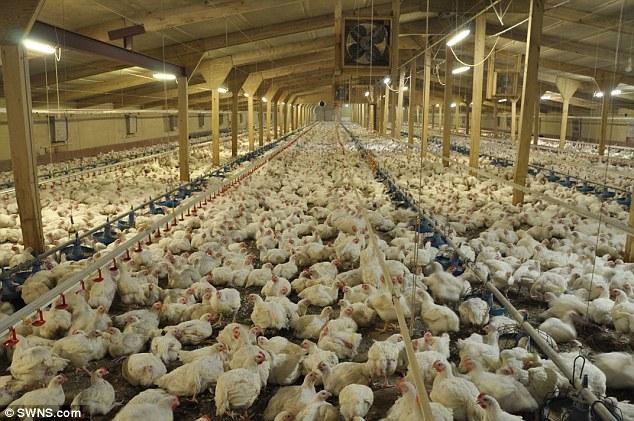
Kuku wengi wa rangi nyeupe wakiwa ndani ya mabanda yao makubwa yenye mpangilio mzuri wamesimama huku wakiendelea kula, kuku hao hufugwa kwa ajili ya nyama inayosindikwa na kusambazwa sokoni.